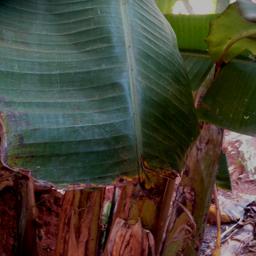
Label: MALBHOG LEAF